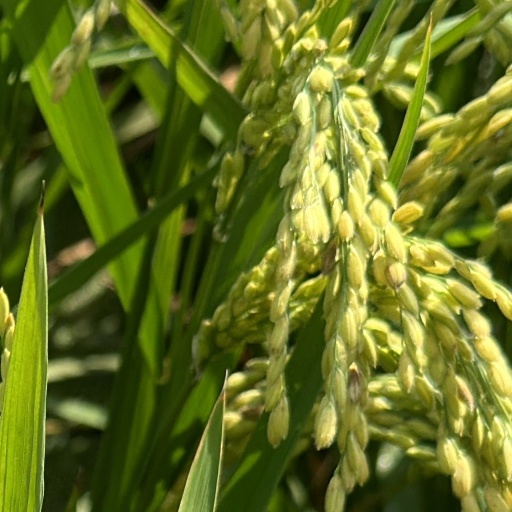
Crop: rice